Ghost forest

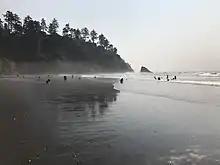
Neskowin Ghost Forest

Ghost forests can also result from tectonic activity. In the Pacific Northwest, there is a large, active subduction zone called the Cascadia Subduction Zone. Here, there is a convergent plate boundary where the Gorda Plate, the Juan de Fuca Plate, and the Explorer Plate are being subducted underneath the North American plate. As these plates attempt to slide past one another, they often become stuck. For several hundred years, the plates will be locked in place and the tension builds. As a result of this tension, there is an orogenic uplift. This is where the tension building between two converging plates gets translated into the vertical uplift of the mountains on the coast. Orogenic uplift is usually associated with earthquakes and mountain buildings. But then, every 500+ years, there is a large earthquake in the Cascadia Subduction Zone and all that built-up tension is released. The release of this tension results in what is called subsidence. And with subsidence the once elevated coastline drops down several meters to below sea level. Here, sea level has not changed, but the coastline has been deformed, making it susceptible to tides. Areas of the coastline can be inundated with sea water, creating marshes and leaving behind ghost forests.